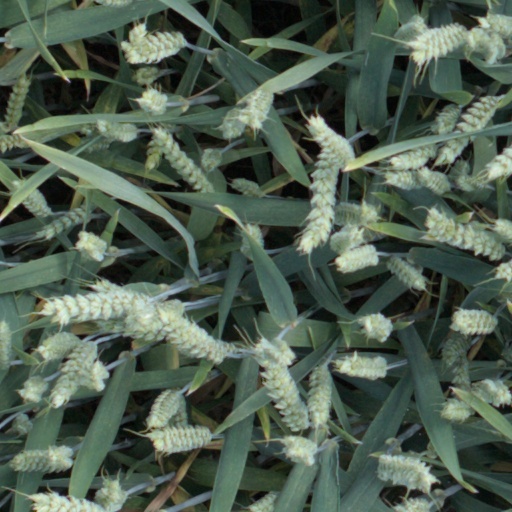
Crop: wheat